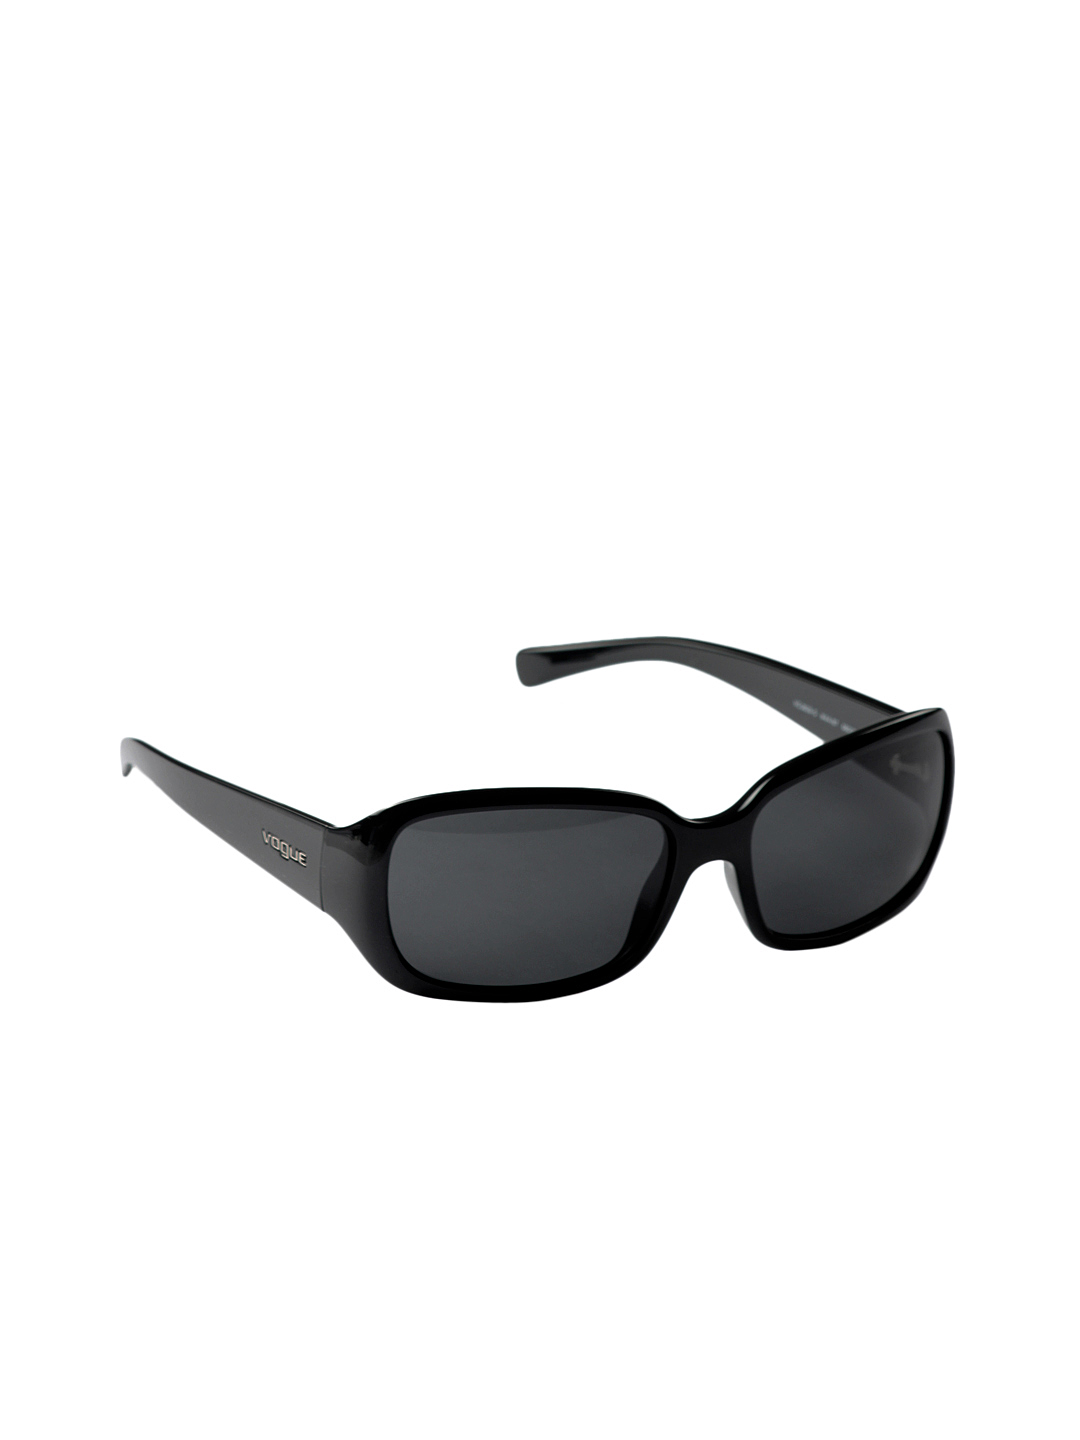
Vogue Women Black Sunglasses
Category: Accessories / Eyewear / Sunglasses
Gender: Women
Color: Black
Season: Winter 2016
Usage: Casual